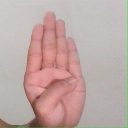
अक्षर: ब